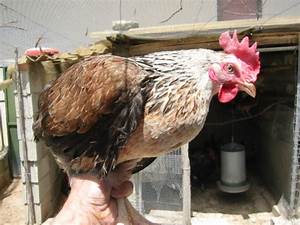
Label: gallina